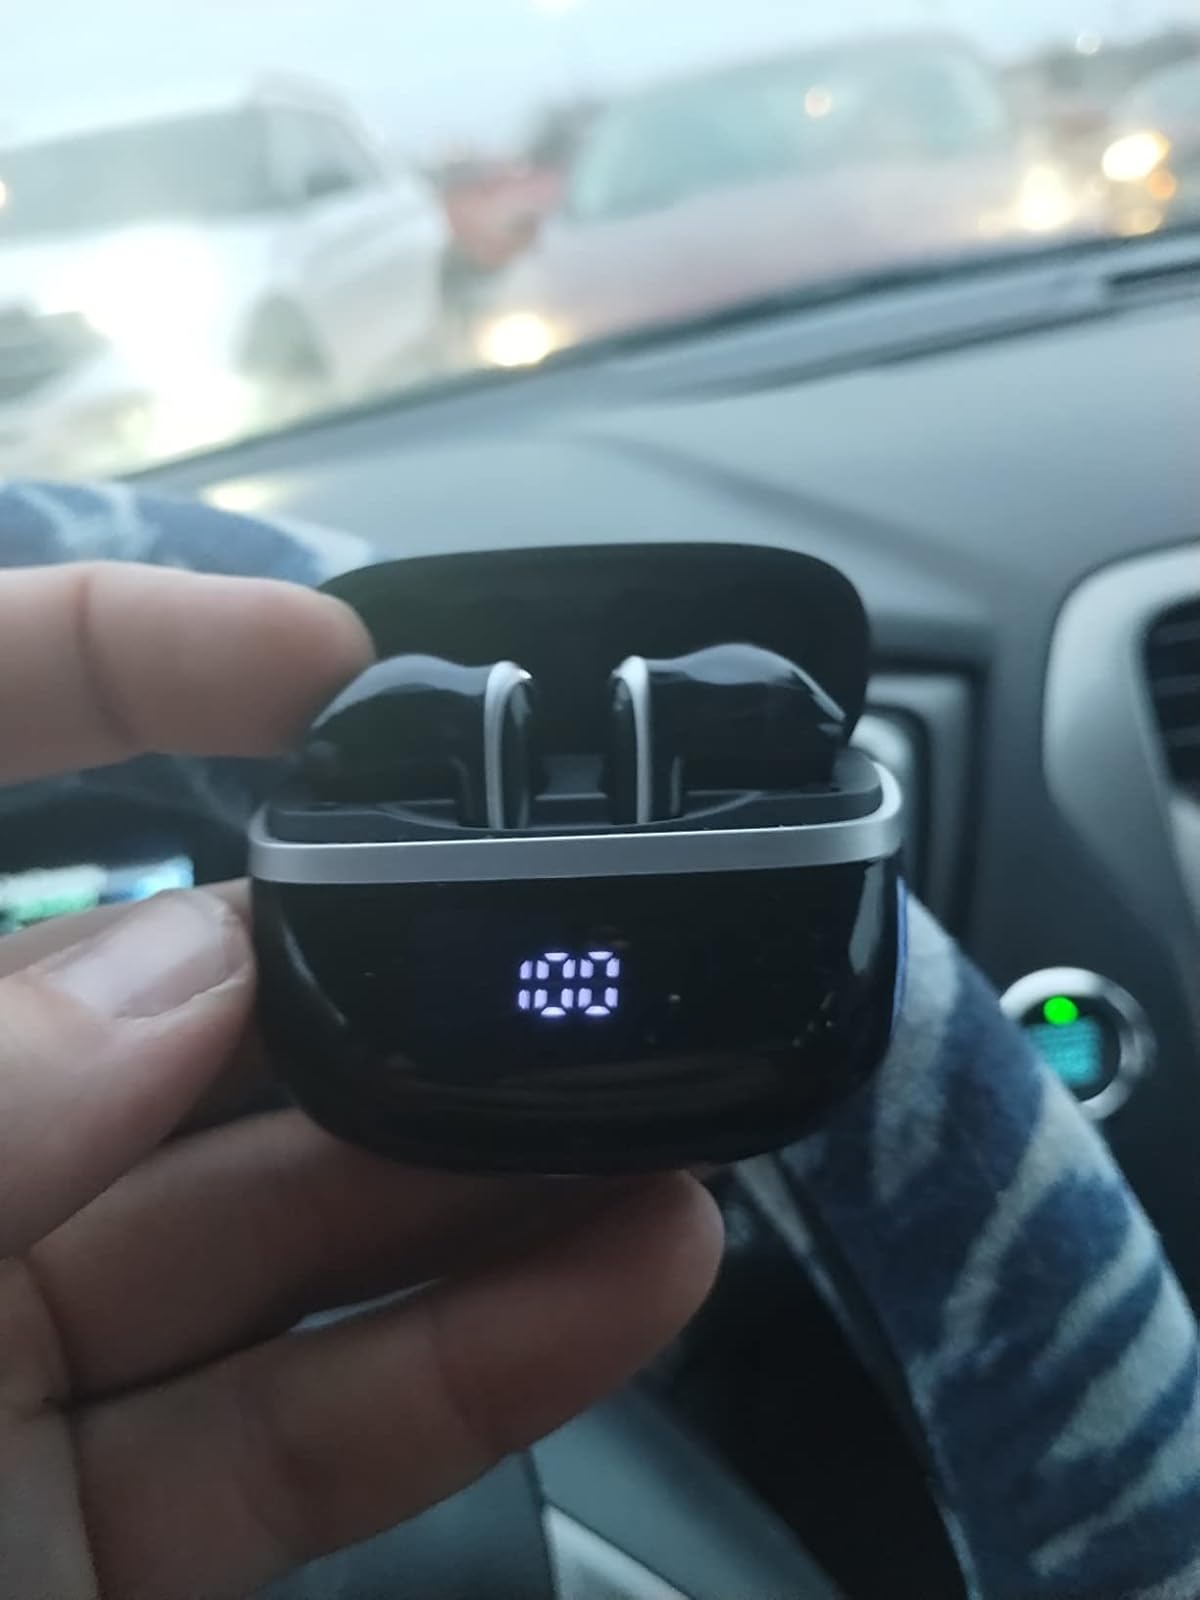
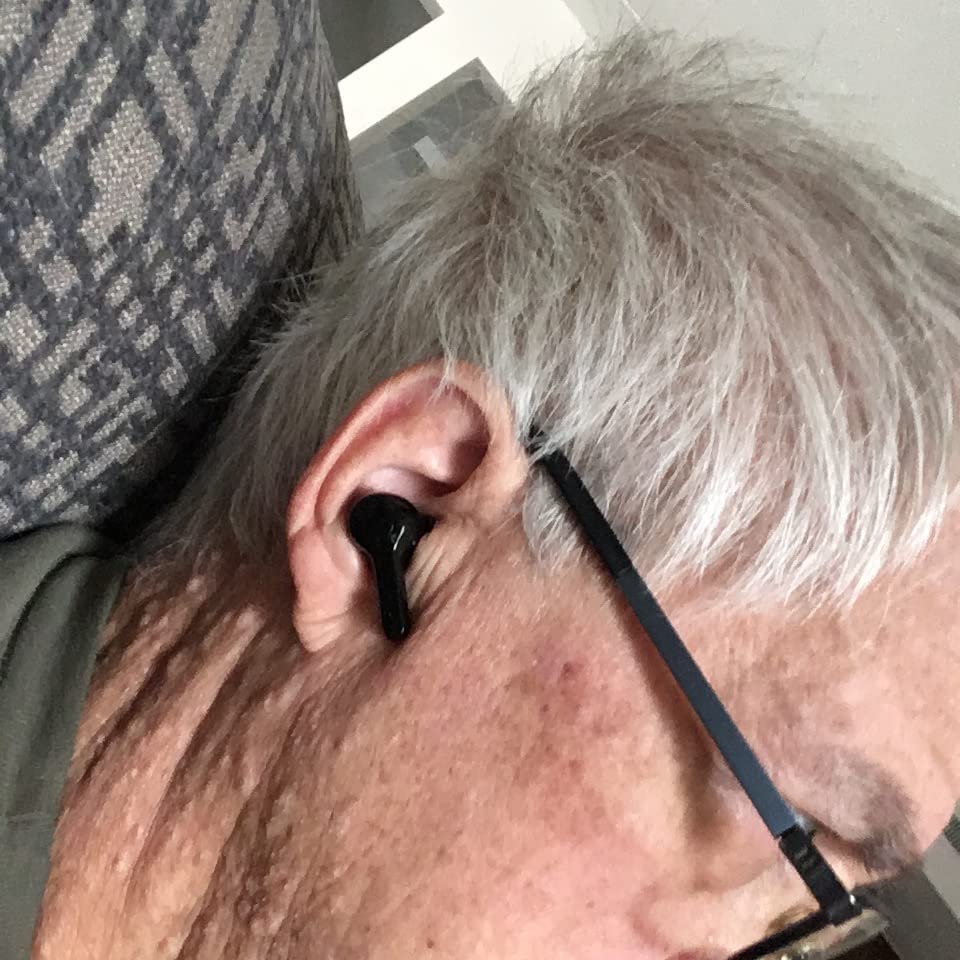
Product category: earbuds
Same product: no